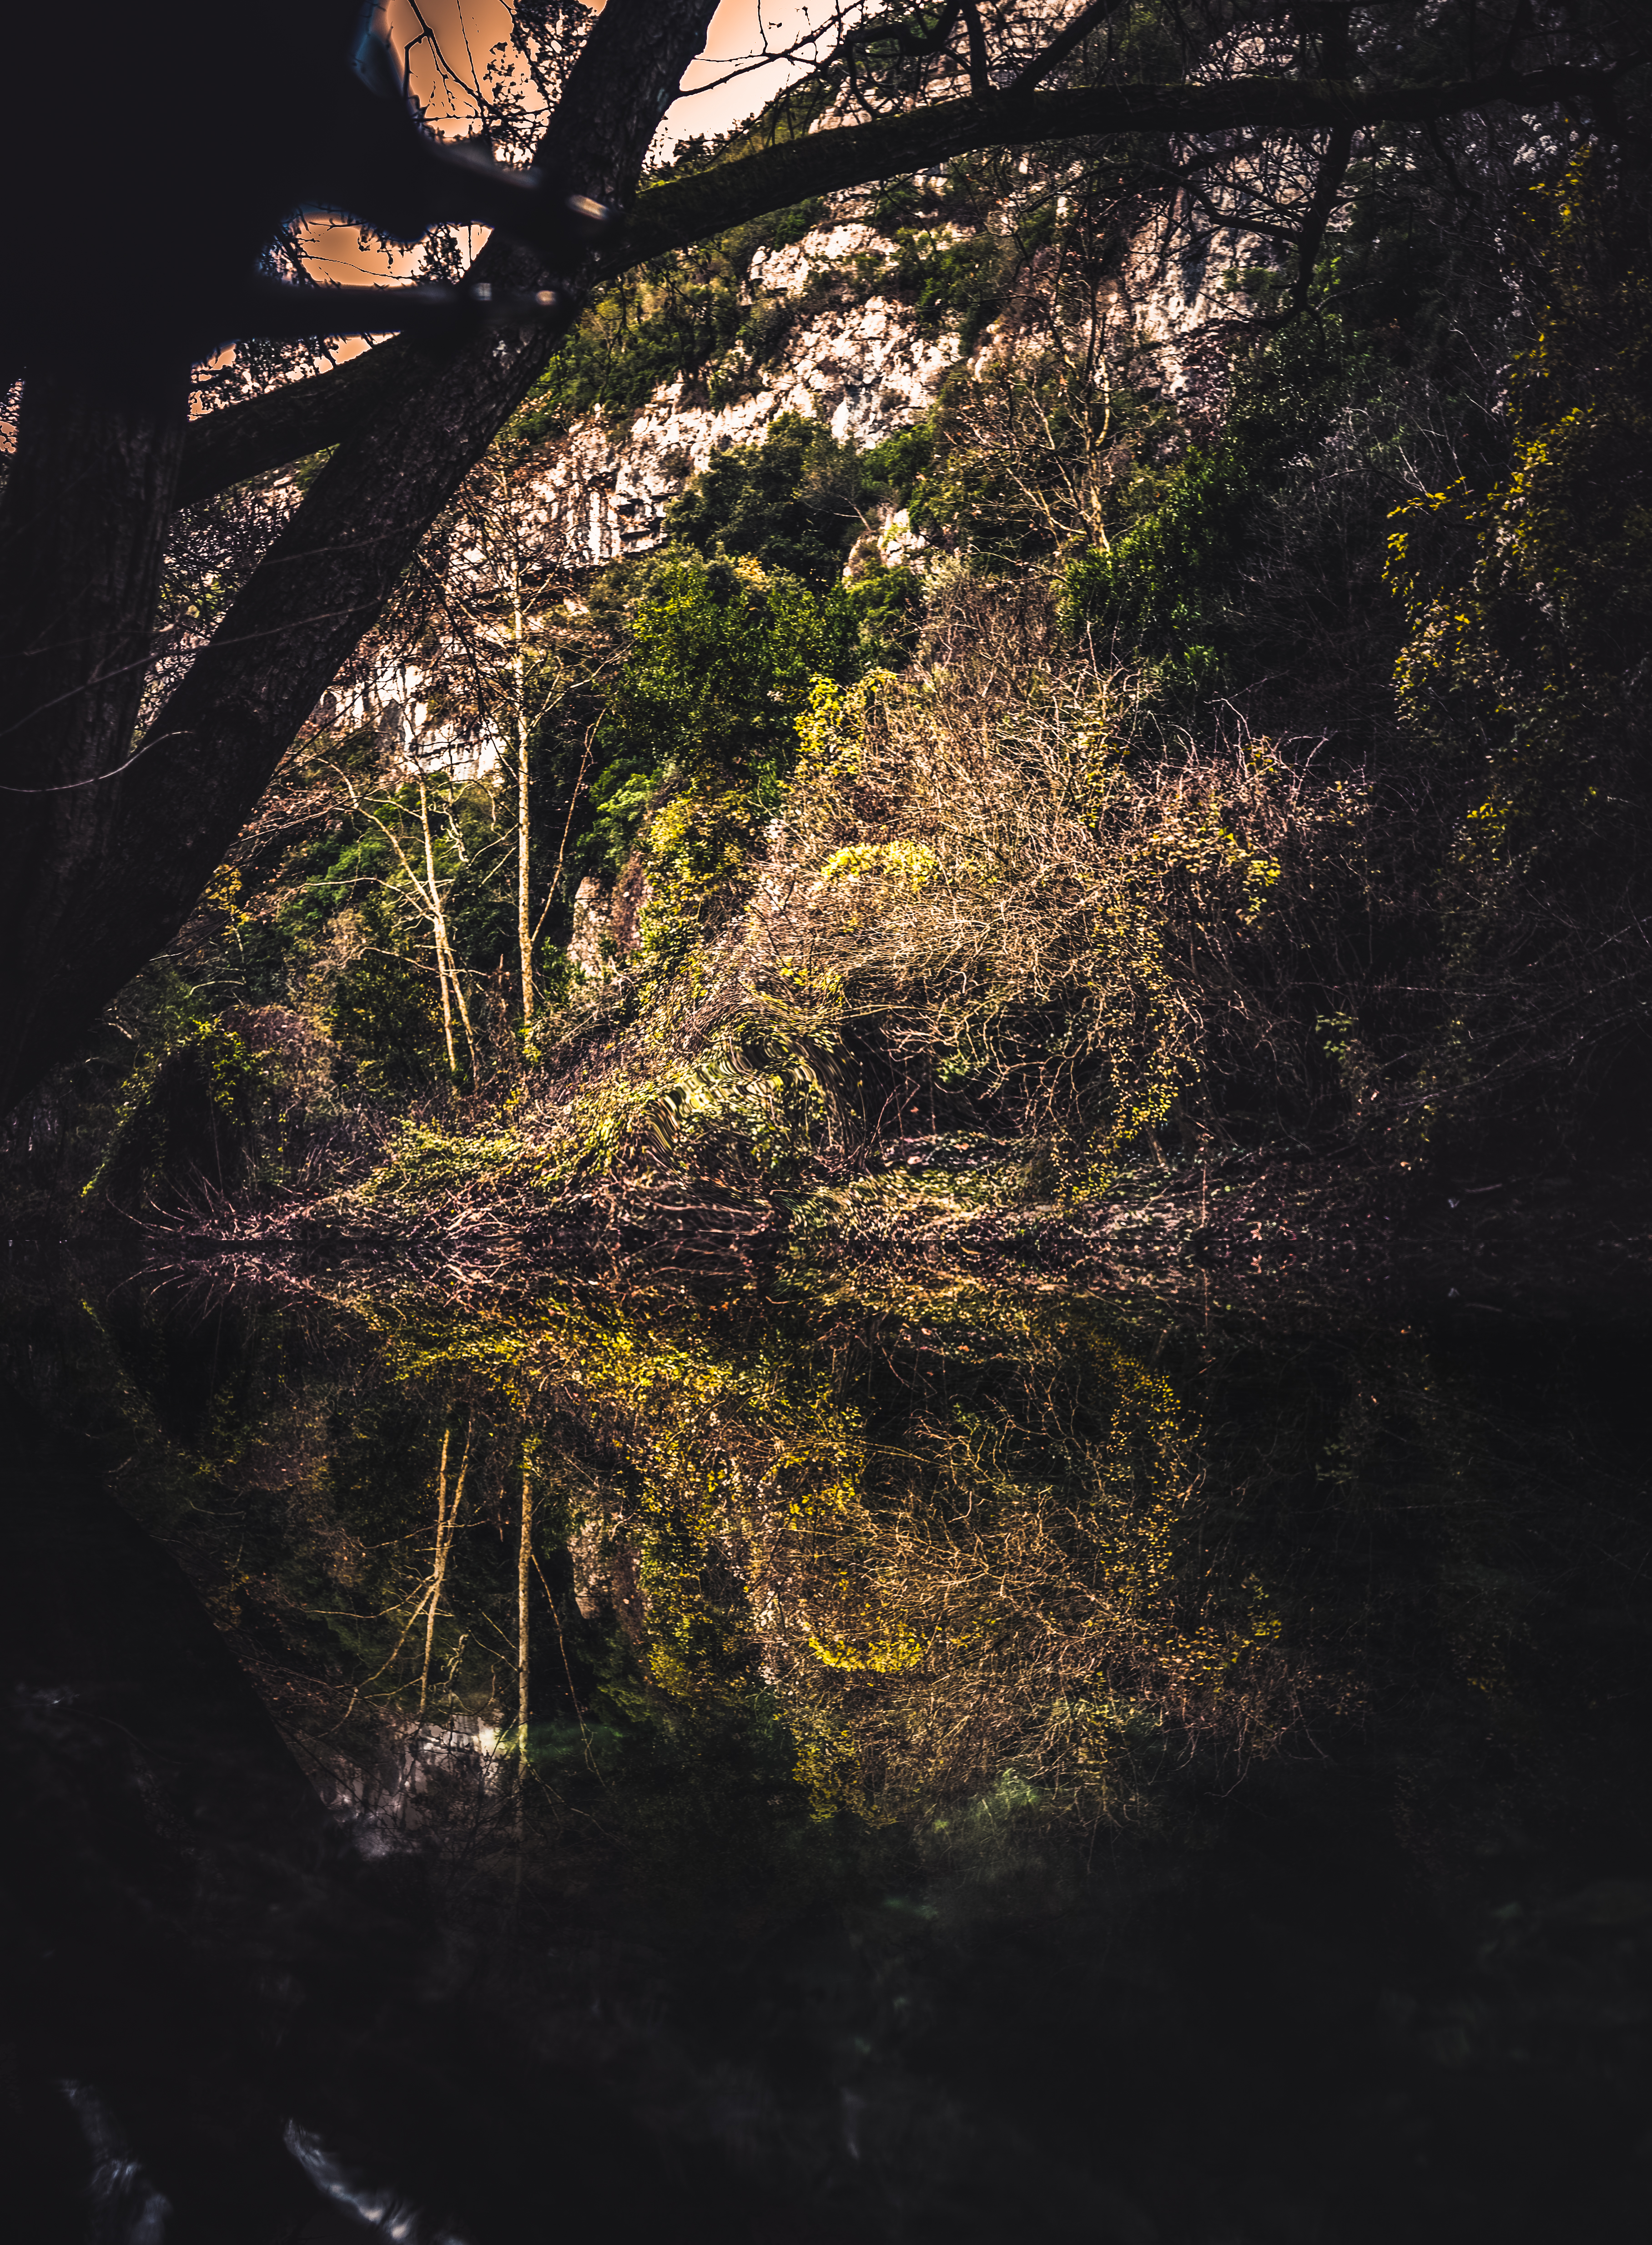
nature, tree, reflection, water, leaf, woody plant, vegetation, branch, plant, darkness, forest, sky, sunlight, woodland, landscape, jungle, rock, river, night